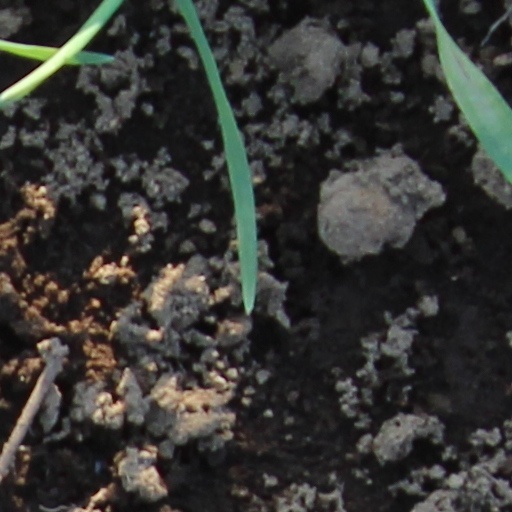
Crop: wheat